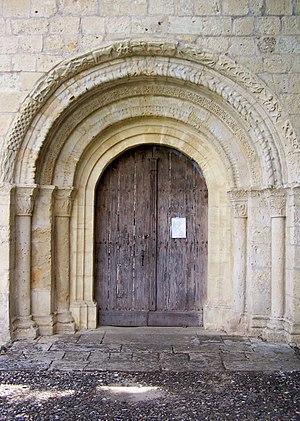
Porche de l'église Saint-Seurin à Gabarnac, Gironde, France
Gabarnac est une commune du Sud-Ouest de la France, située dans le département de la Gironde, en région Nouvelle-Aquitaine.
L'église Saint-Seurin de Gabarnac est une église catholique située dans la commune de Gabarnac, dans le département de la Gironde, en France.